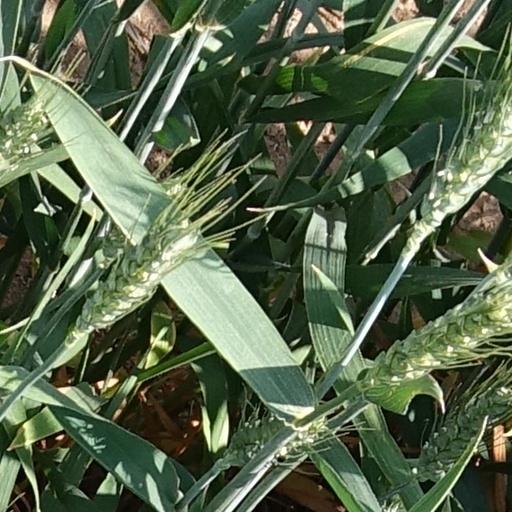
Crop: wheat